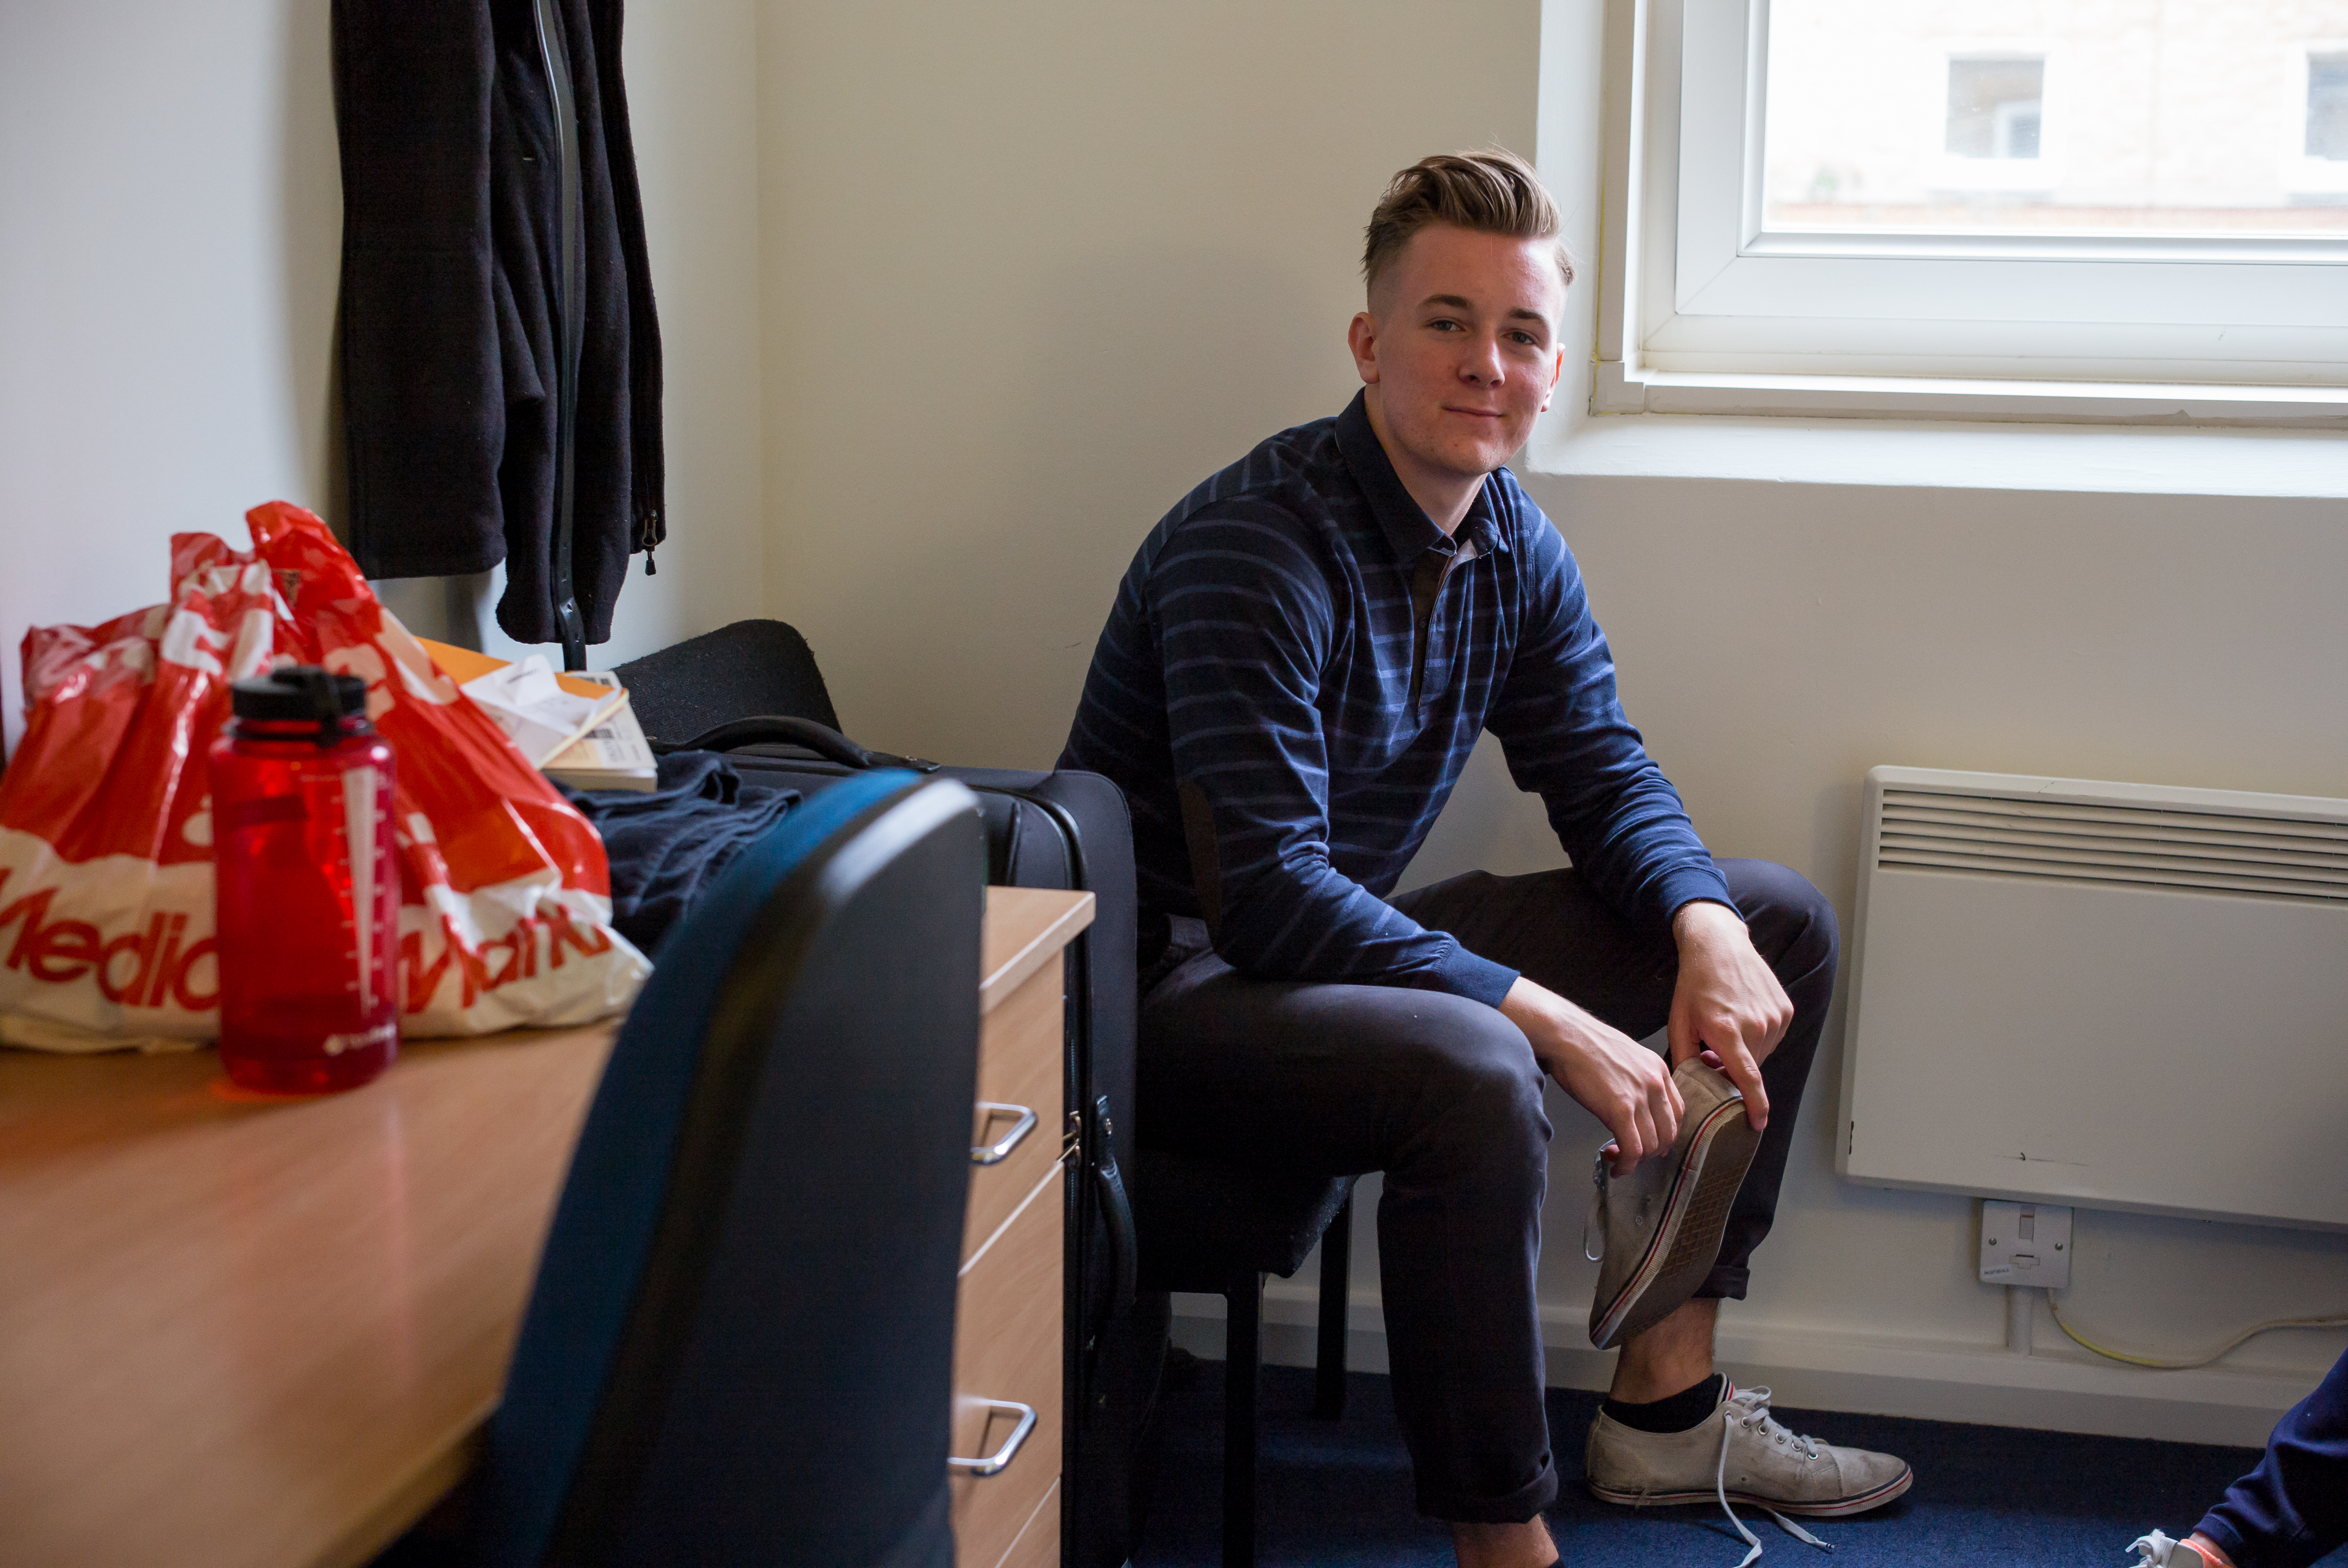
shoe, street, standing, europe, sitting, furniture, room, shoulder, uk, england, london, m, fun, great, 50, united, kingdom, leica, 240, summilux, kings, college, dover, accommodation